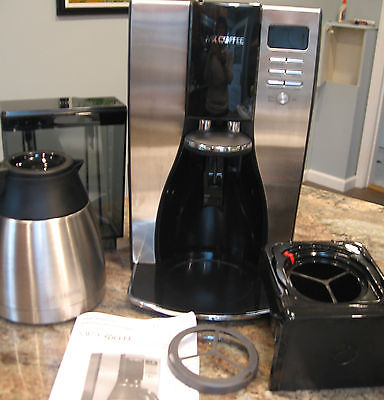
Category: coffee maker